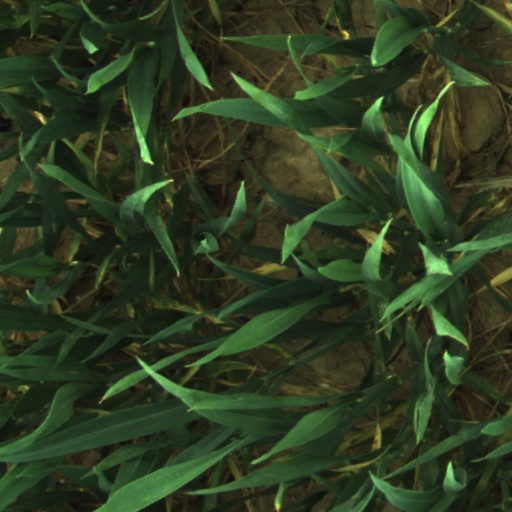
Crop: wheat